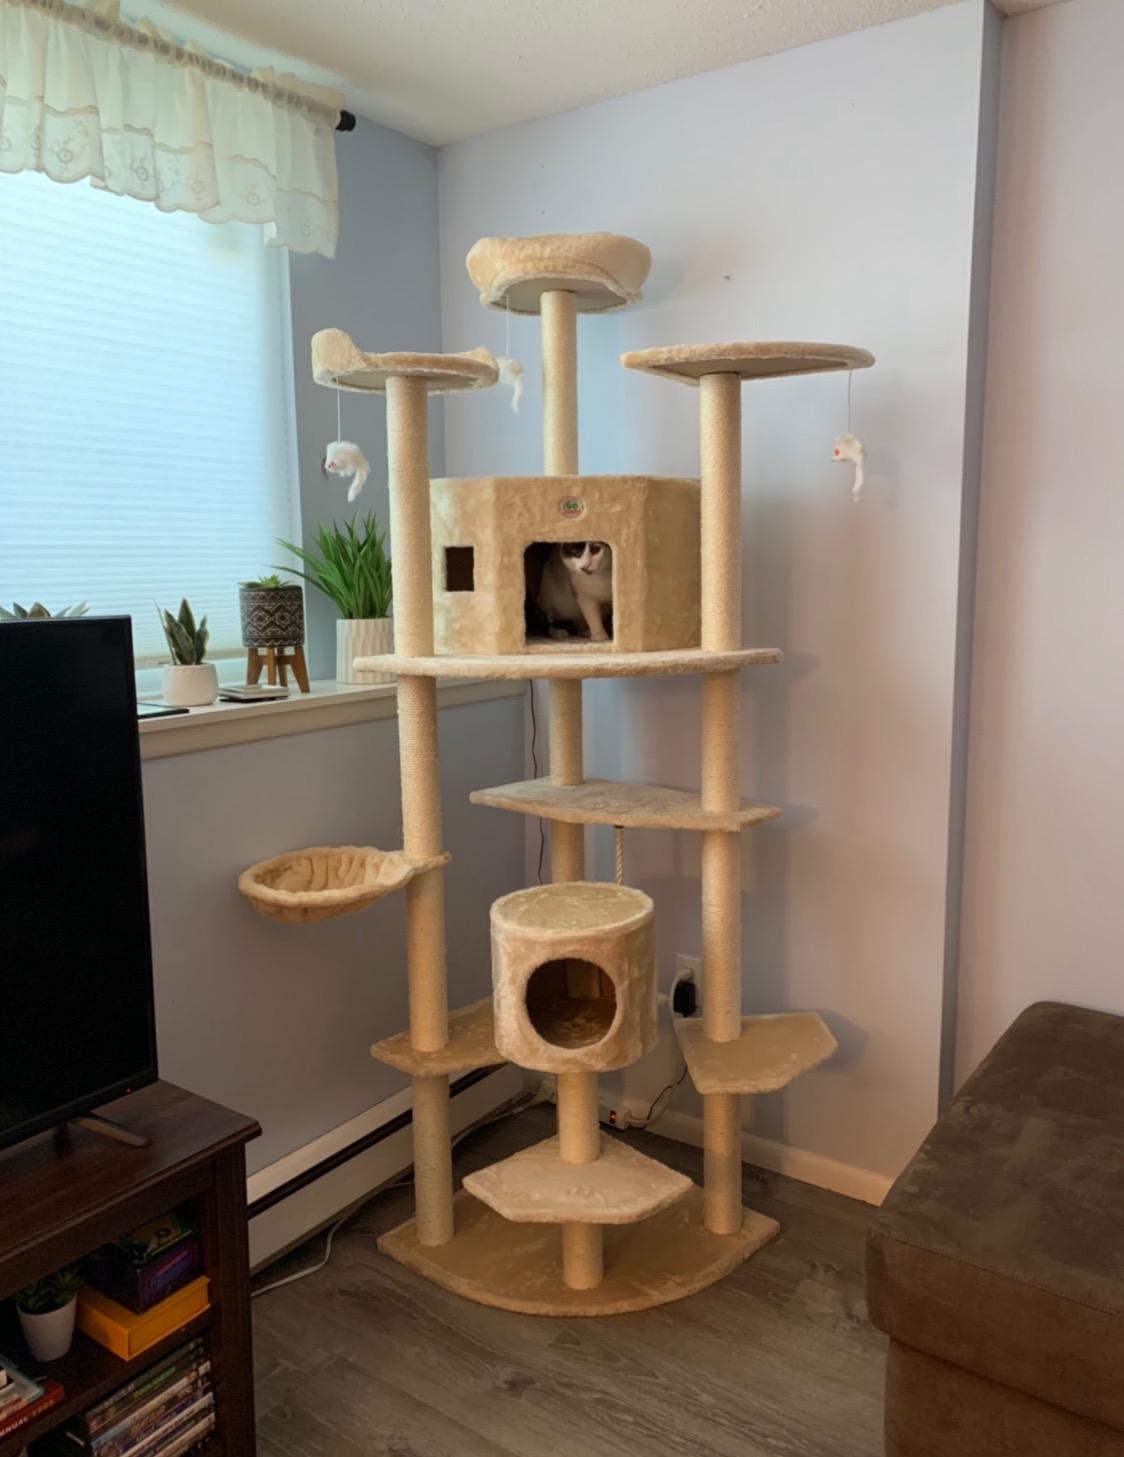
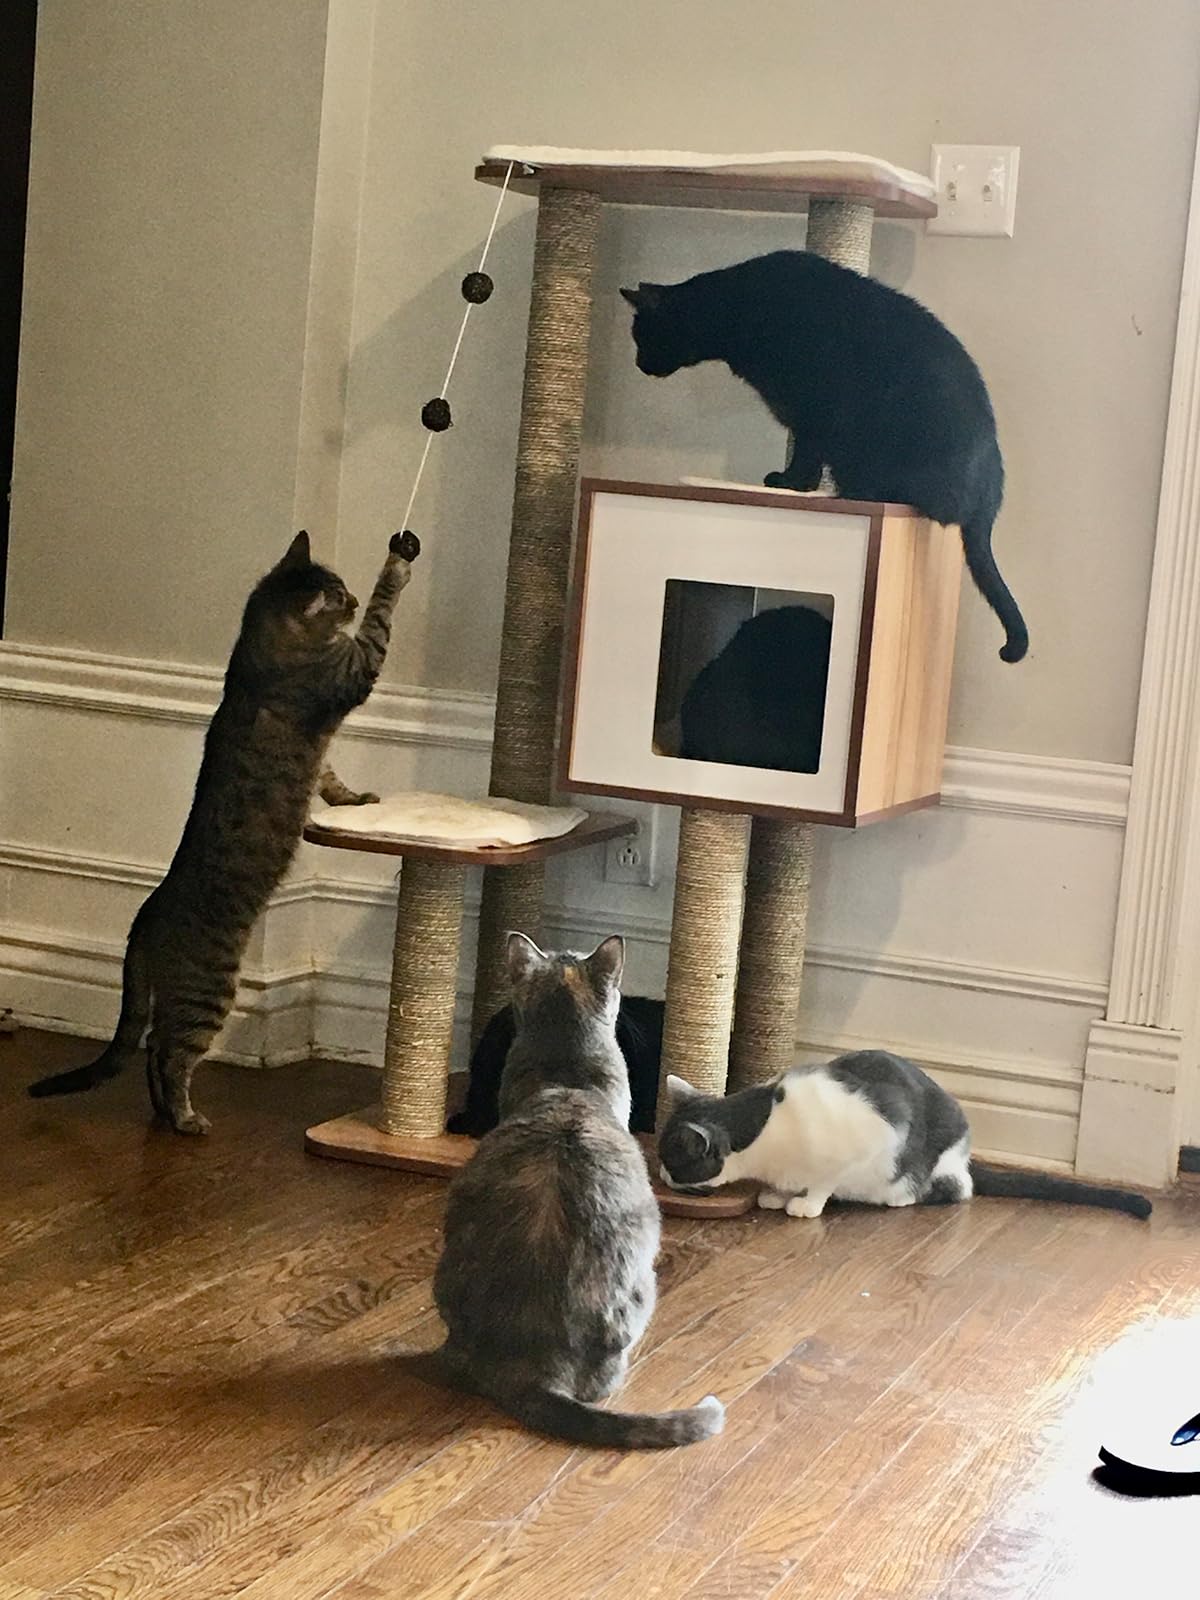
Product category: items_cat tree
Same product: no